Dracula Has Risen from the Grave

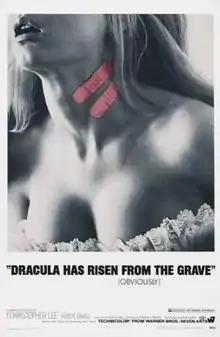
US theatrical release poster

Dracula Has Risen from the Grave is a 1968 British supernatural horror film directed by Freddie Francis and produced by Hammer Film Productions. It is the fourth entry in Hammer's "Dracula" series, and the third to feature Christopher Lee as Count Dracula, the titular vampire. The film stars Rupert Davies as a clergyman who exorcises Dracula's castle, and in doing so, unwittingly resurrects the Count back from the dead.